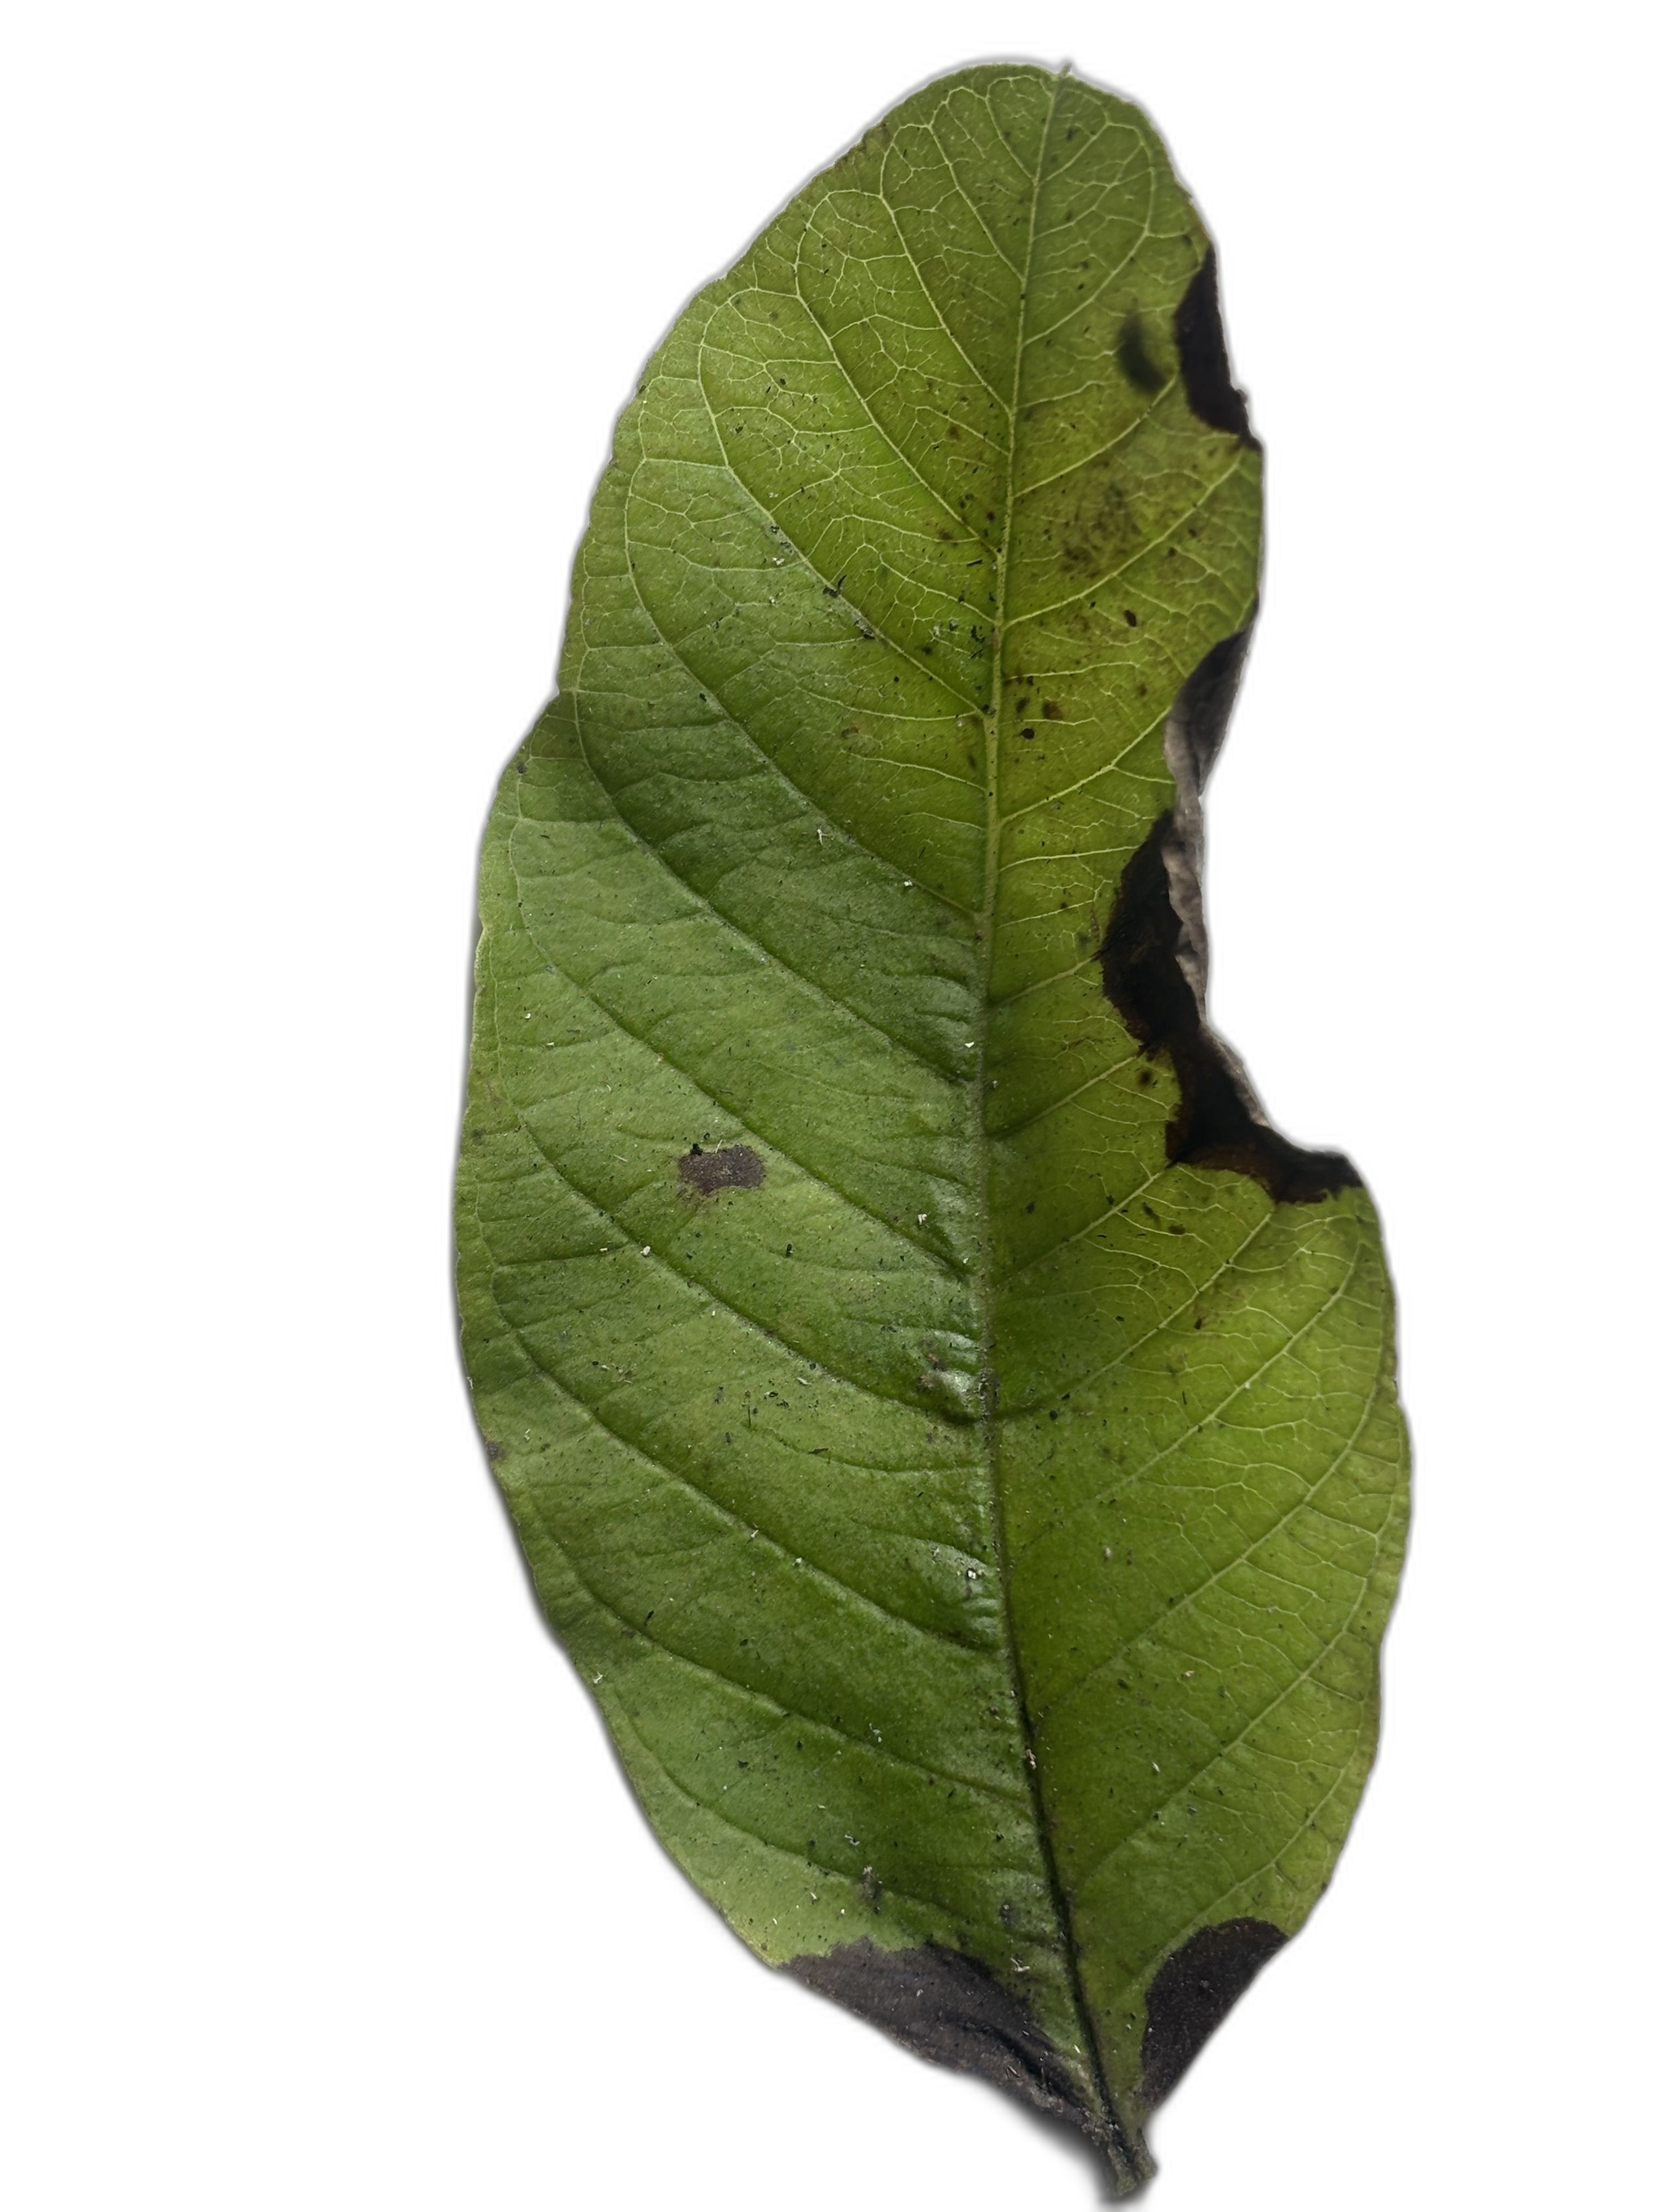
Plant part: leaf
Disease: Canker